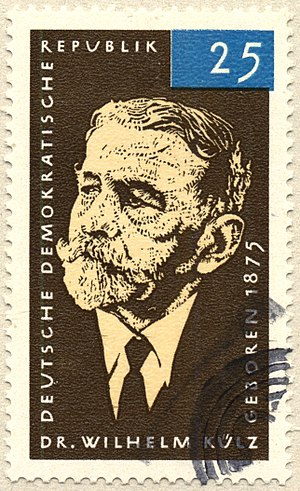
Liberal-Demokratische Partei Deutschlands / Stiftelse
Wilhelm Külz, formand for LDP fra november 1945
Liberal-Demokratische Partei Deutschlands, forkortet LDP eller LDPD, var et blokparti i DDR. Partiet blev grundlagt i juni 1945 i den sovjetiske besættelseszone som et liberalt politisk parti. Som de øvrige blokpartier var partiet sammen med Sozialistische Einheitspartei Deutschlands en del af Demokratischer Block og senere af Nationale Front. Partiet var gennem årene tildelt mellem 45 og 60 pladser i DDR's parlament, Volkskammer, hvor partiet som blokparti understøttede DDR's ledende parti SED.